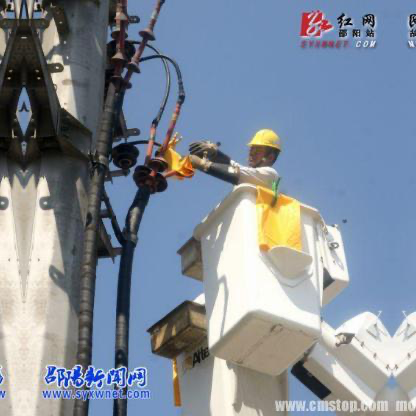
Objects in the image:
label: helmet